Su Bingtian

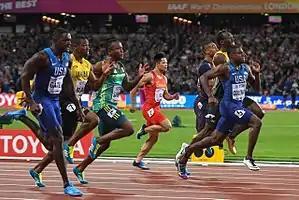
Su in the 100 m final of the 2017 IAAF World Championships

With his eyes on the 2016 Summer Olympics, Su began the year by running the 60 metres at various indoor meets in the US, ultimately qualifying for the 2016 IAAF World Indoor Championships in Portland, Oregon. On 18 March 2016, Su won his 60 metres heat at the championships with a time of 6.64 seconds. Later in the day, Su finished second in his semi-final clocking 6.50 seconds; a new personal best and equalling the Asian record. He went on to finish fifth in the final with a time of 6.54 seconds.